South America

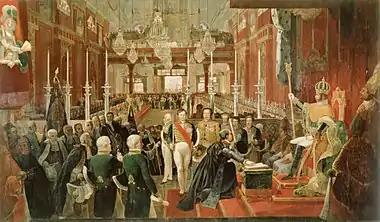
Coronation of Pedro I as 1st Emperor of Brazil

The indigenous peoples of the Americas in various European colonies were forced to work in European plantations and mines; along with enslaved Africans who were also introduced in the proceeding centuries via the Atlantic slave trade. European colonists were heavily dependent on indigenous labor during the initial phases of settlement to maintain the subsistence economy, and natives were often captured by expeditions. The importation of African slaves began midway through the 16th century, but the enslavement of indigenous peoples continued well into the 17th and 18th centuries. The slave trade brought enslaved Africans primarily to South American colonies, beginning with the Portuguese since 1502. The main destinations of this phase were the Caribbean colonies and Brazil, as European nations built up economically slave-dependent colonies in the New World. Nearly 40% of all African slaves trafficked to the Americas went to Brazil. An estimated 4.9 million slaves from Africa came to Brazil during the period from 1501 to 1866.